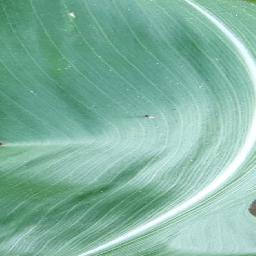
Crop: corn
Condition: (maize)_healthy